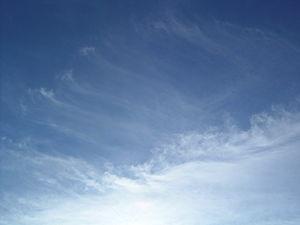
Un cirrostratus est un genre de nuage appartenant à l'étage supérieur et situé à une altitude généralement au-dessus de 5 500 mètres. Il est de même nature que le cirrus mais formant un voile continu translucide couvrant totalement ou partiellement le ciel.